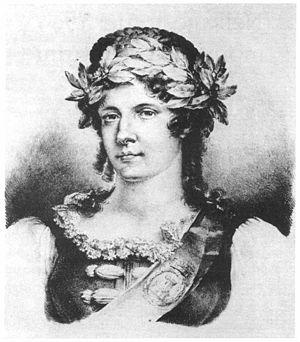
Maria Pellegrina Amoretti est une juriste italienne.